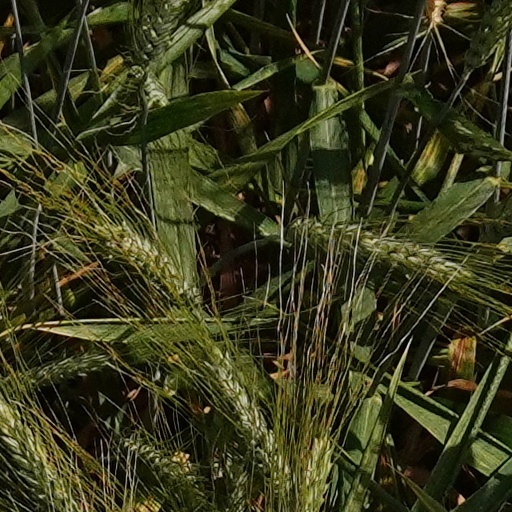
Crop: wheat